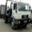
Label: truck